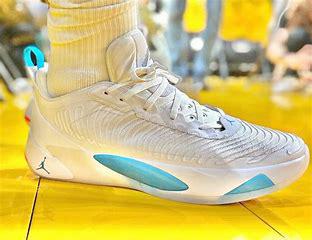
Brand: Jordan
Model: Luka 1